The Phantom Horse

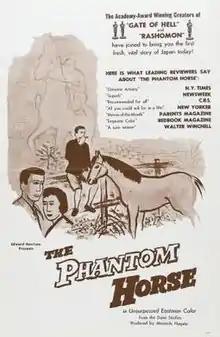
Film poster

is a 1955 color (Eastmancolor) Japanese drama film directed by Koji Shima. It was entered into the 1956 Cannes Film Festival.